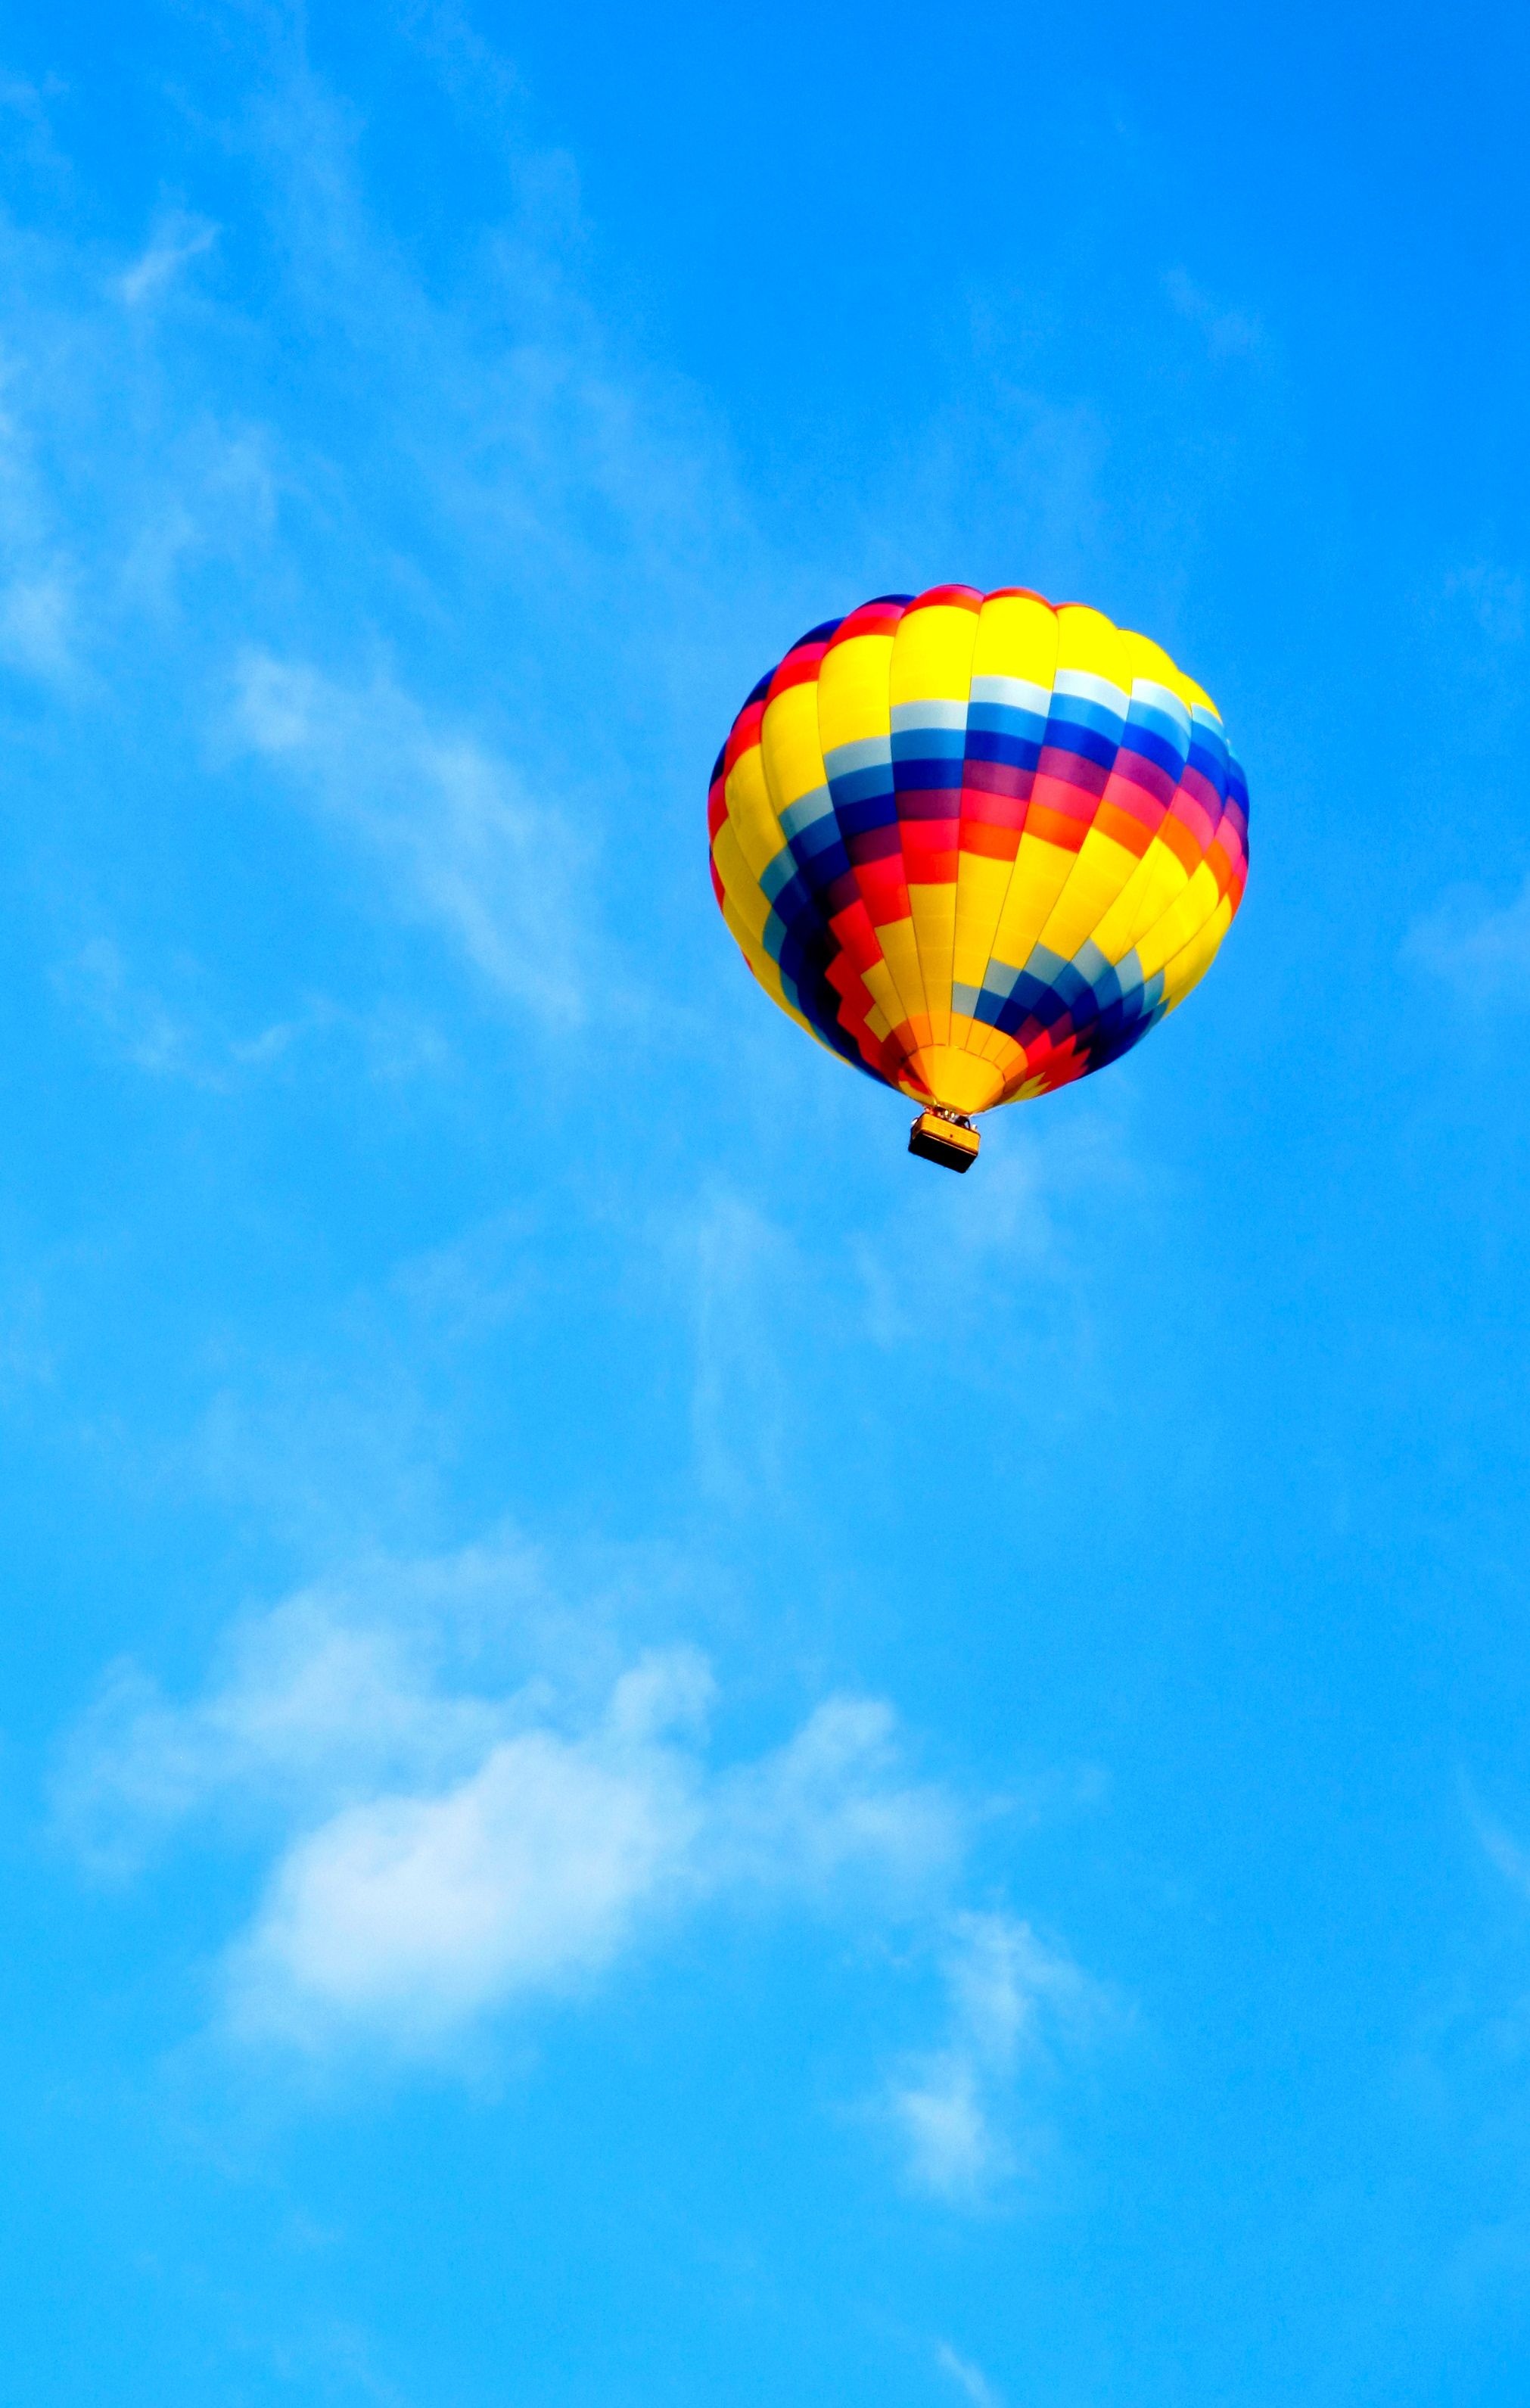
sky, balloon, hot air balloon, adventure, flying, aircraft, recreation, transportation, high, vehicle, sailing, flight, ride, floating, colorful, extreme sport, basket, toy, parachute, fun, bright, parasailing, ballooning, hot air ballooning, hot air balloons, atmosphere of earth